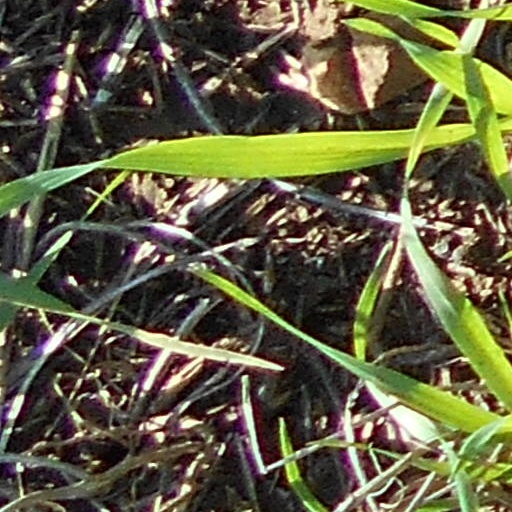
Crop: wheat